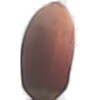
Label: Hazelnut 1